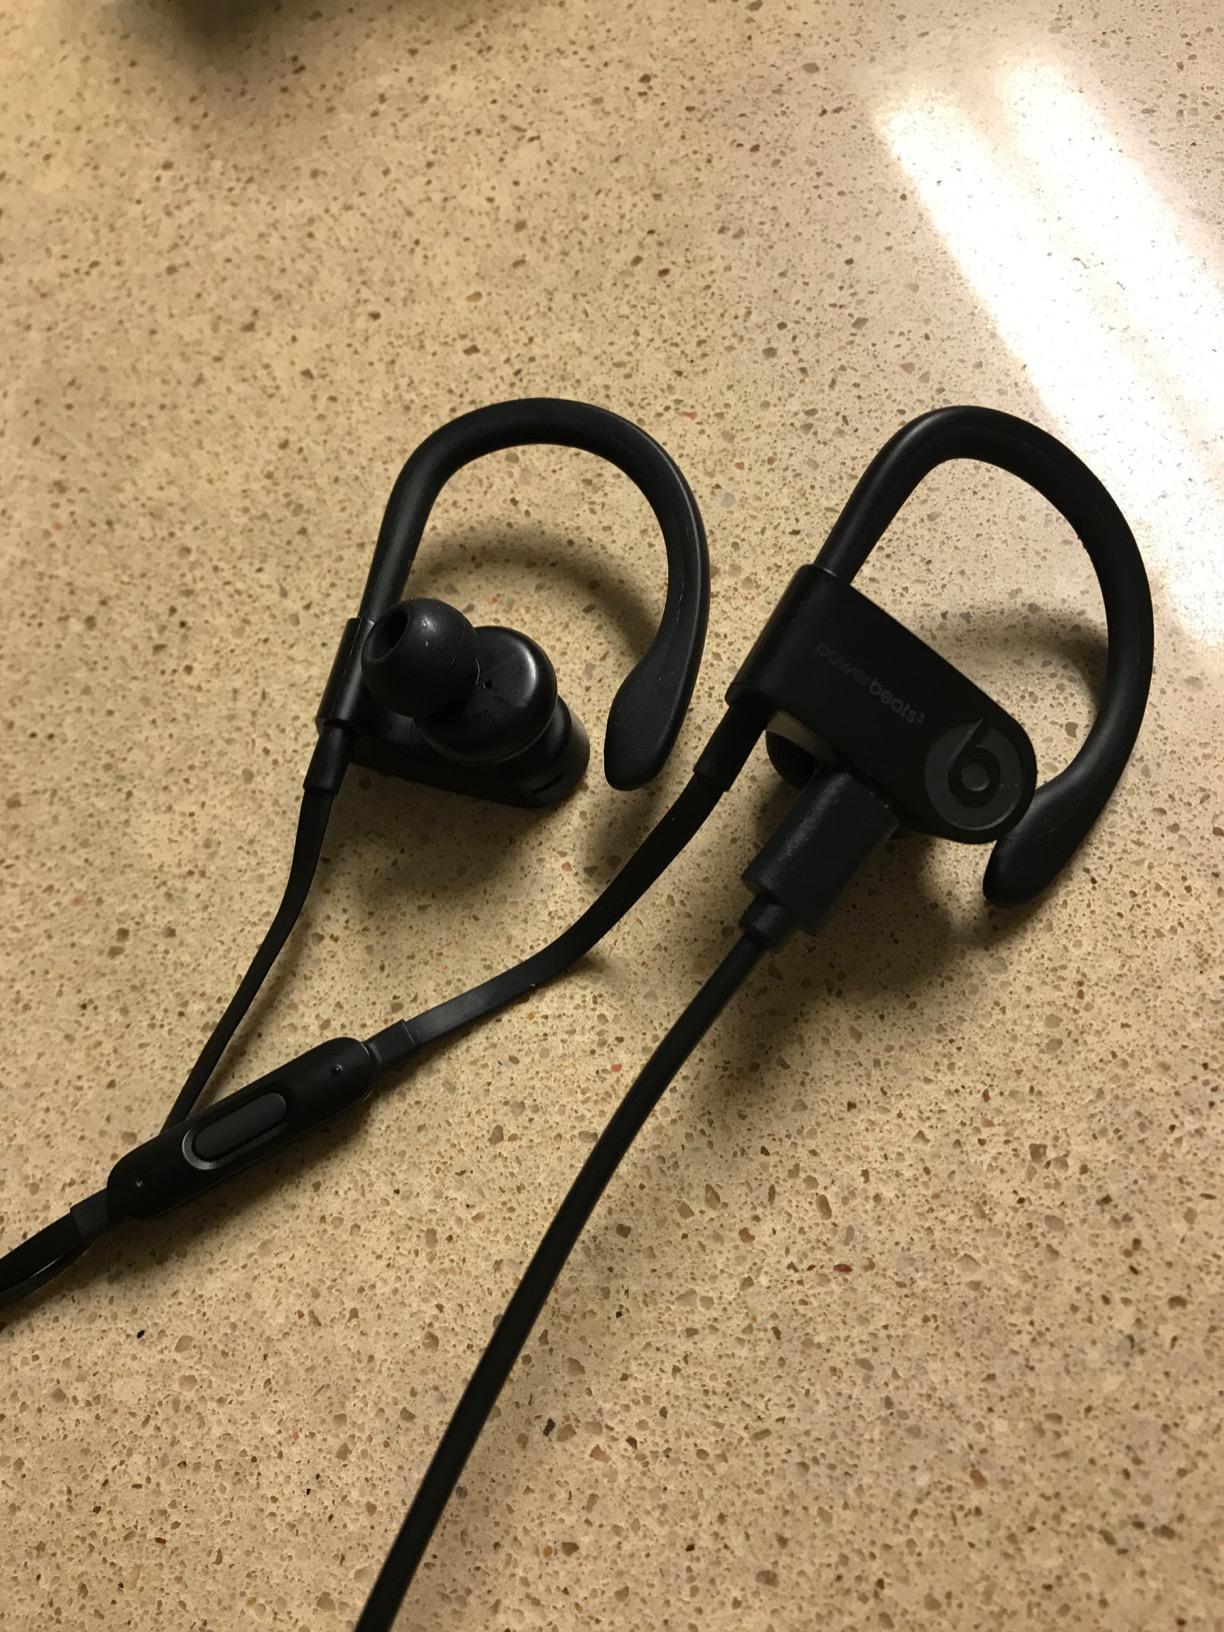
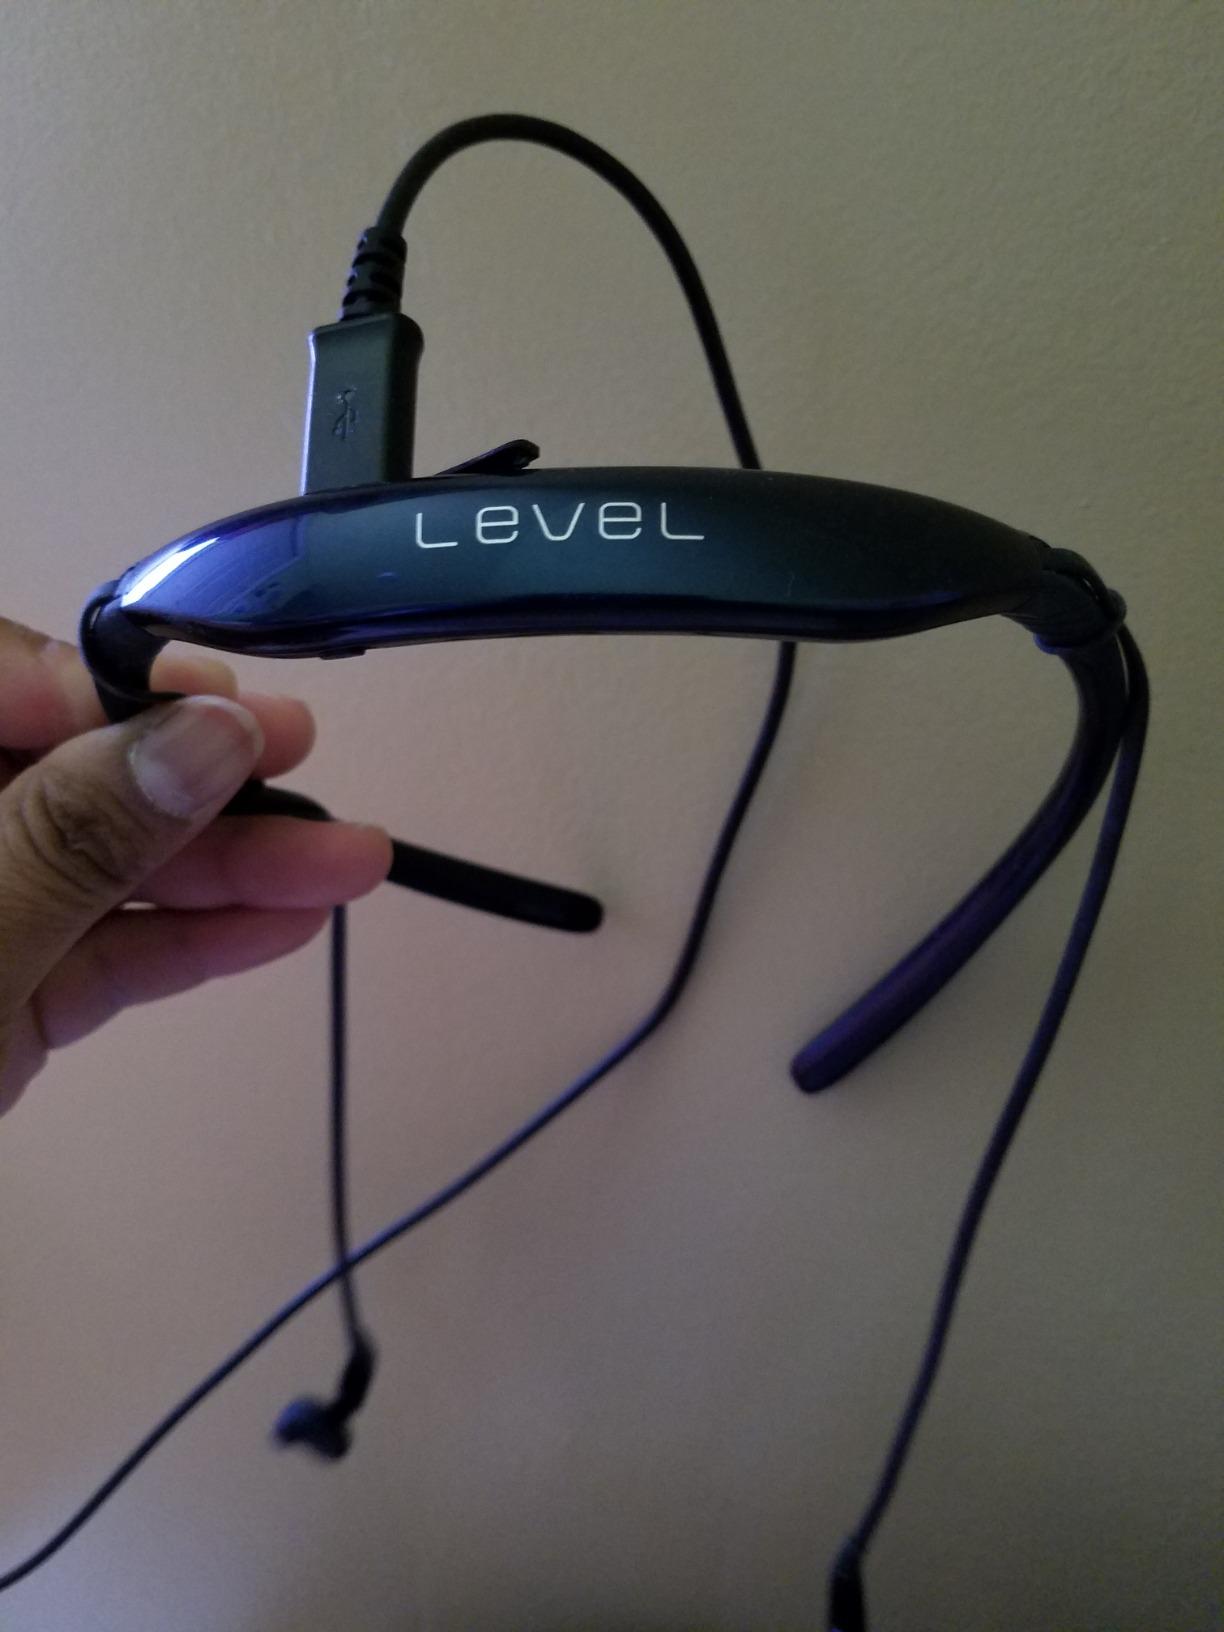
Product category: headphones
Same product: no